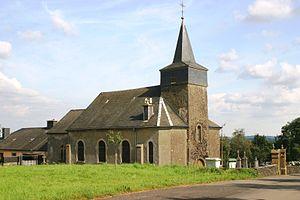
L'église de Schockville (Belgique).
Schockville est un village belge de la vallée de l'Attert — un affluent de l'Alzette — située dans la commune d'Attert, dans le pays d'Arlon en province de Luxembourg et Région wallonne.